Flipsters

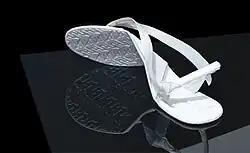
A Flipster

Flipsters (flɪp-stərs) are folding shoes, designed in Australia by L&M Designs. The footwear is produced in two styles: flip-flops and ballet flats. Flipsters footwear fold into a pouch which can be fit into a handbag and act as an alternative to standard shoes. The product is designed to "fit into a small handbag to give stiletto-shoed feet a break" The flip-flops are made with a 3-part rubber sole and fabric heel guard that allows the shoe to collapse flat, and while expanded provides support and structure similar to a standard flip flop. Flipsters come in a pouch designed to keep the product protected and clean. The product was designed with a triangle fold designed to mimic the motion of natural walking. Matt Schmidt, Editor at "My Life News", described the innovative flipflop as "stylish and comfy".